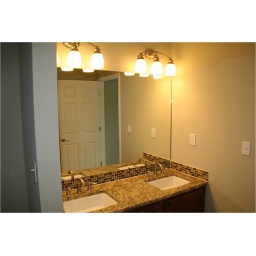
Custom finishes in master bath with duel sinks, walk-in glass and tile shower, granite and water saving brushed nickel fixtures.